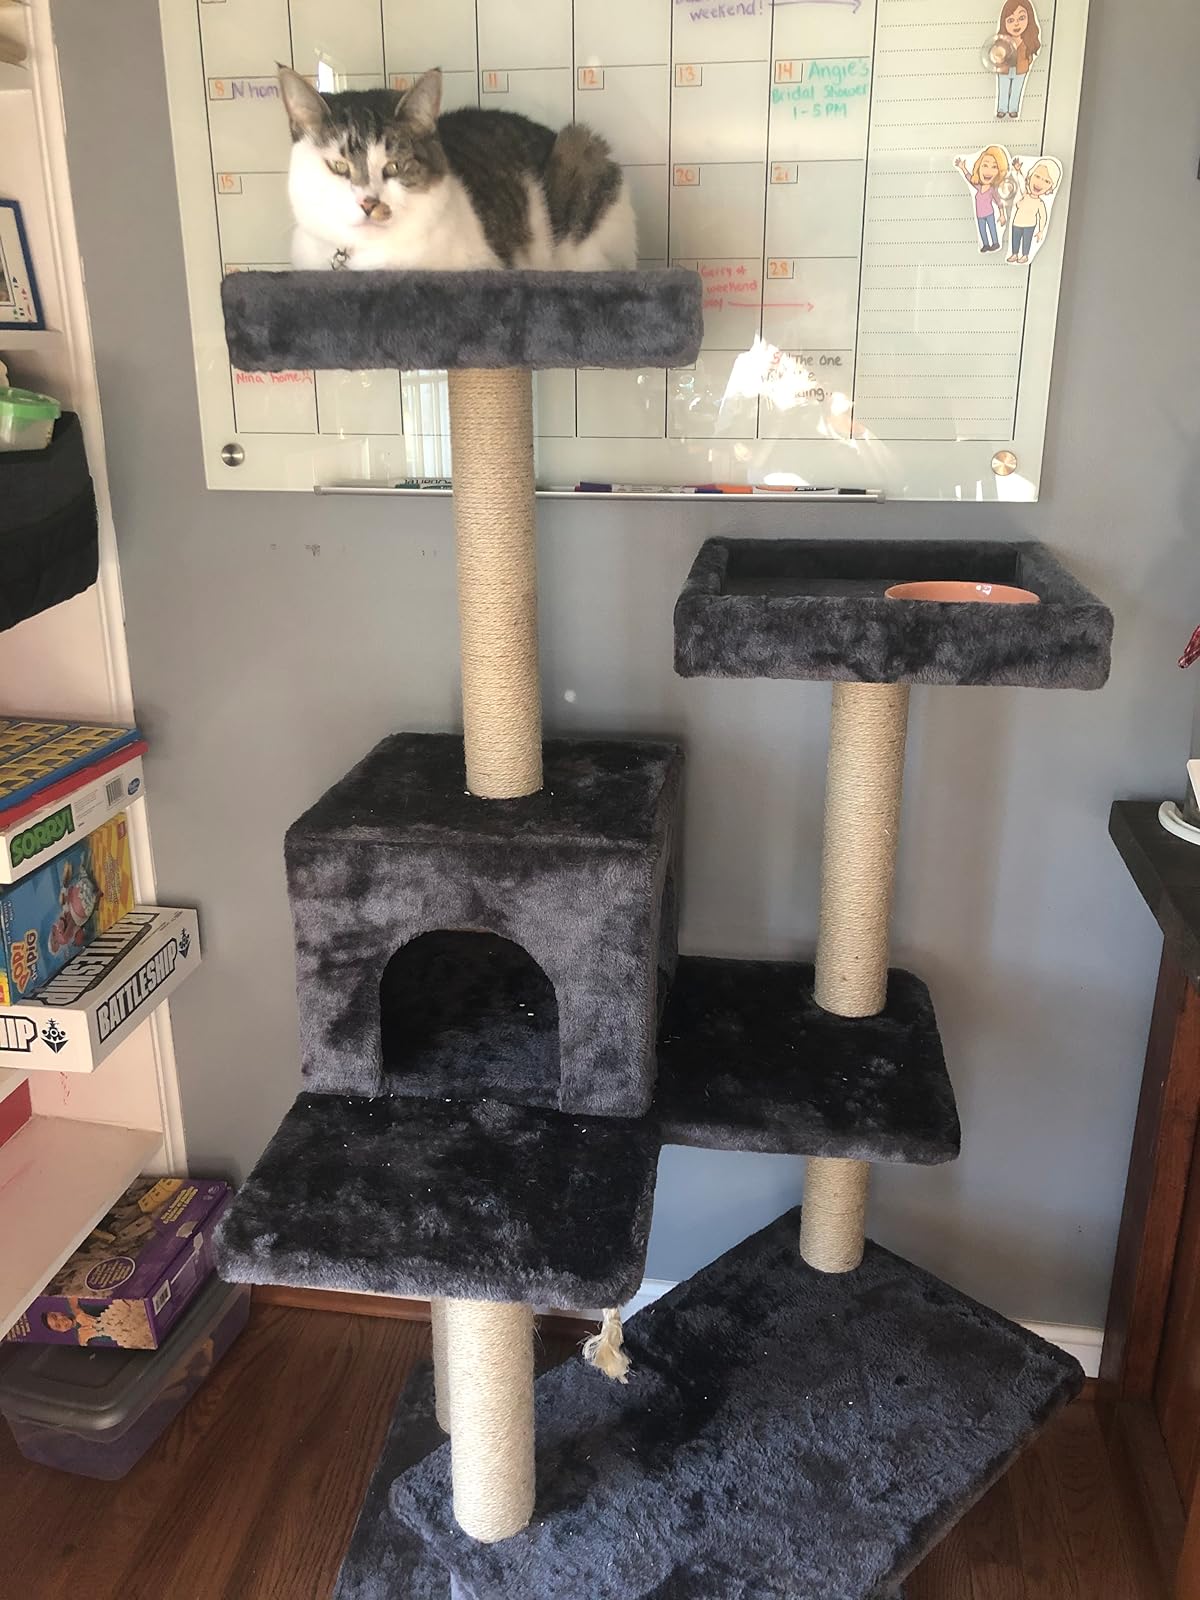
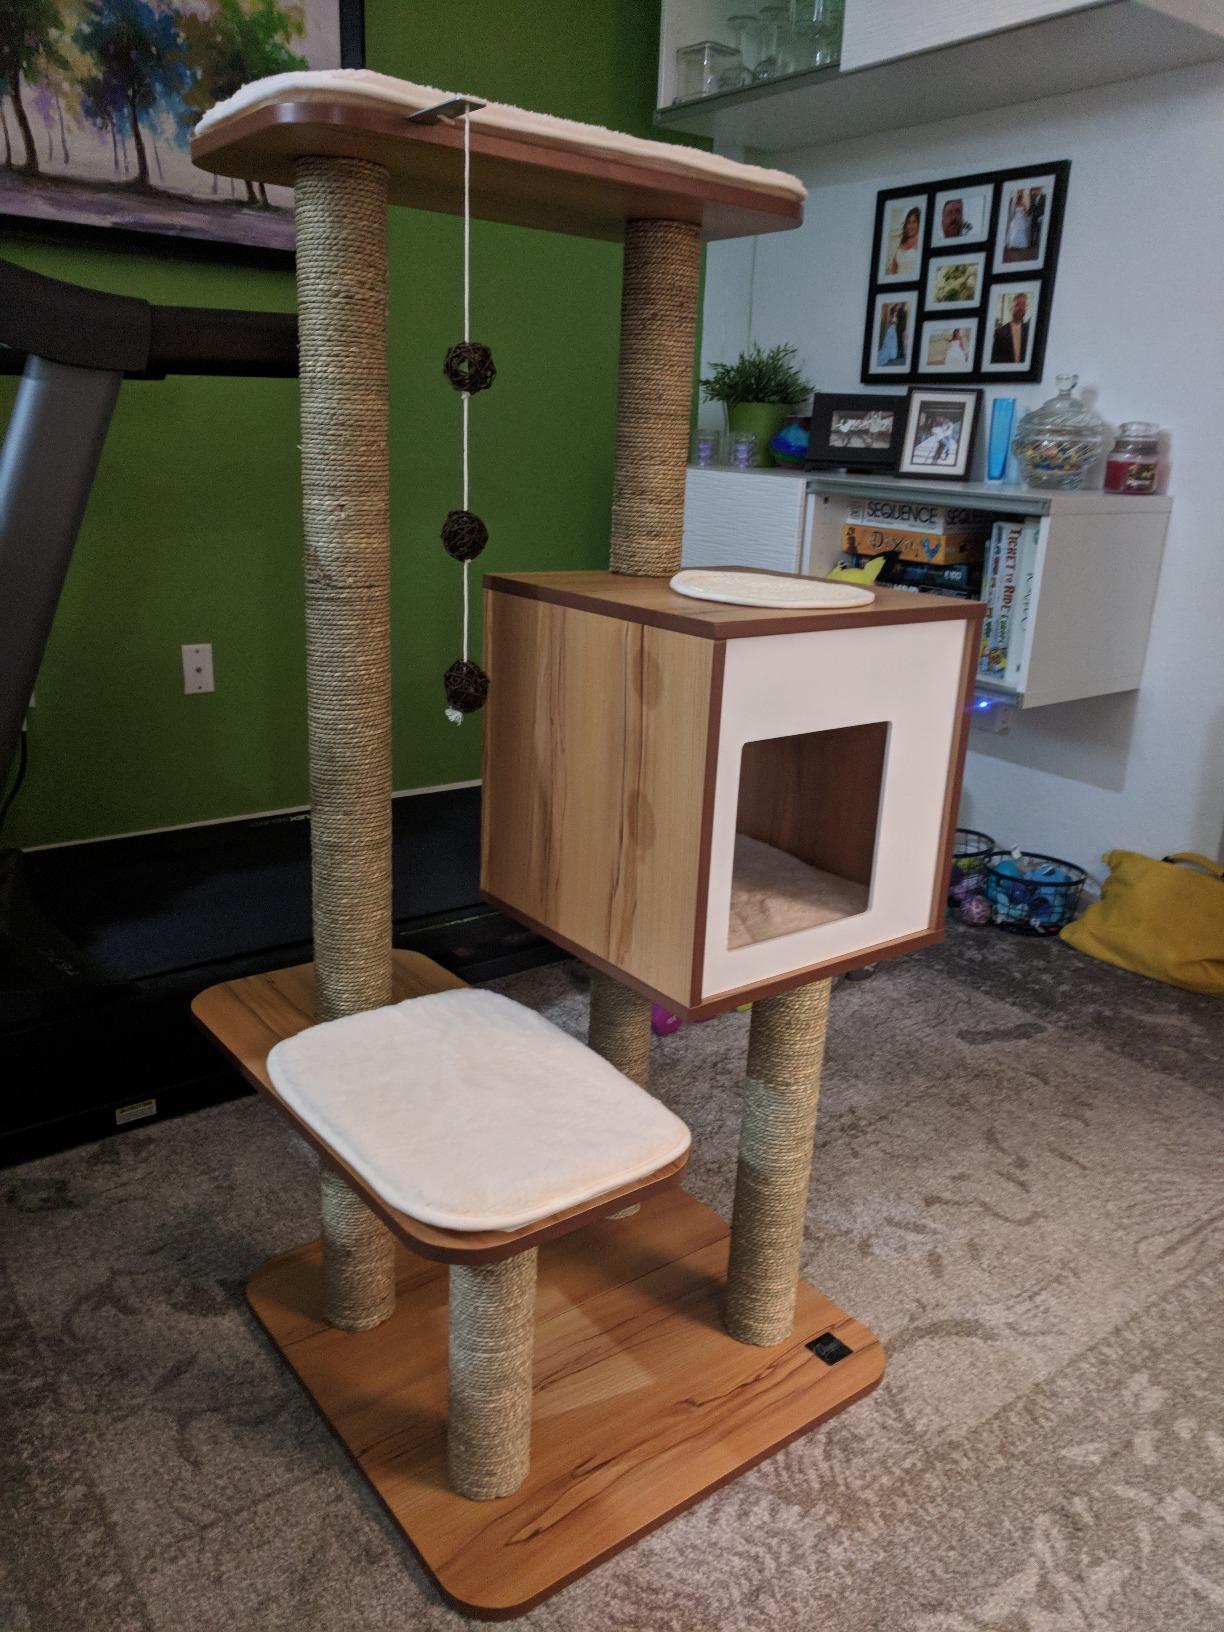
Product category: items_cat tree
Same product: no